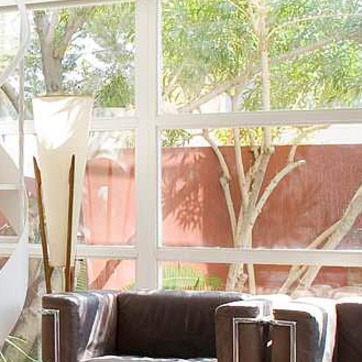
Material: glass